Andrea Dettling

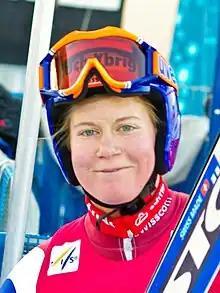
Andrea Dettling

Andrea Dettling (born 19 January 1987) is a Swiss Alpine skier. She was fifth in Super-G at the 2009 Alpine Skiing World Cup. She represented Switzerland at the 2010 Winter Olympics.